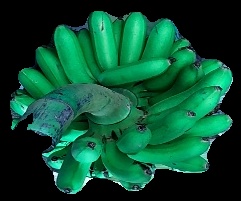
Variety: rasbale
Grade: grade1